Ivan Ivanchenko

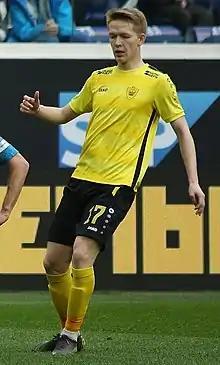
Ivanchenko with Anzhi in 2019

Ivan Dmitriyevich Ivanchenko (born 7 September 1998) is a Russian football player who plays as a midfielder.